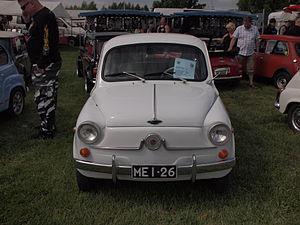
La Jagst 600 est une automobile fabriquée sous licence par le constructeur allemand Fiat-NSU, renommé en 1960 Fiat Neckar, à partir de mars 1956, dans son usine de Heilbronn, près de Stuttgart. Le modèle connaîtra 3 séries jusqu'en 1969.